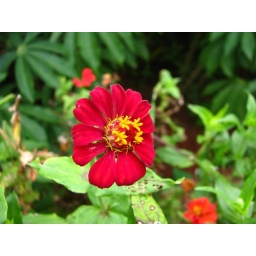
A little pink flower showing its beauty - Canon S5IS in Manual Mode